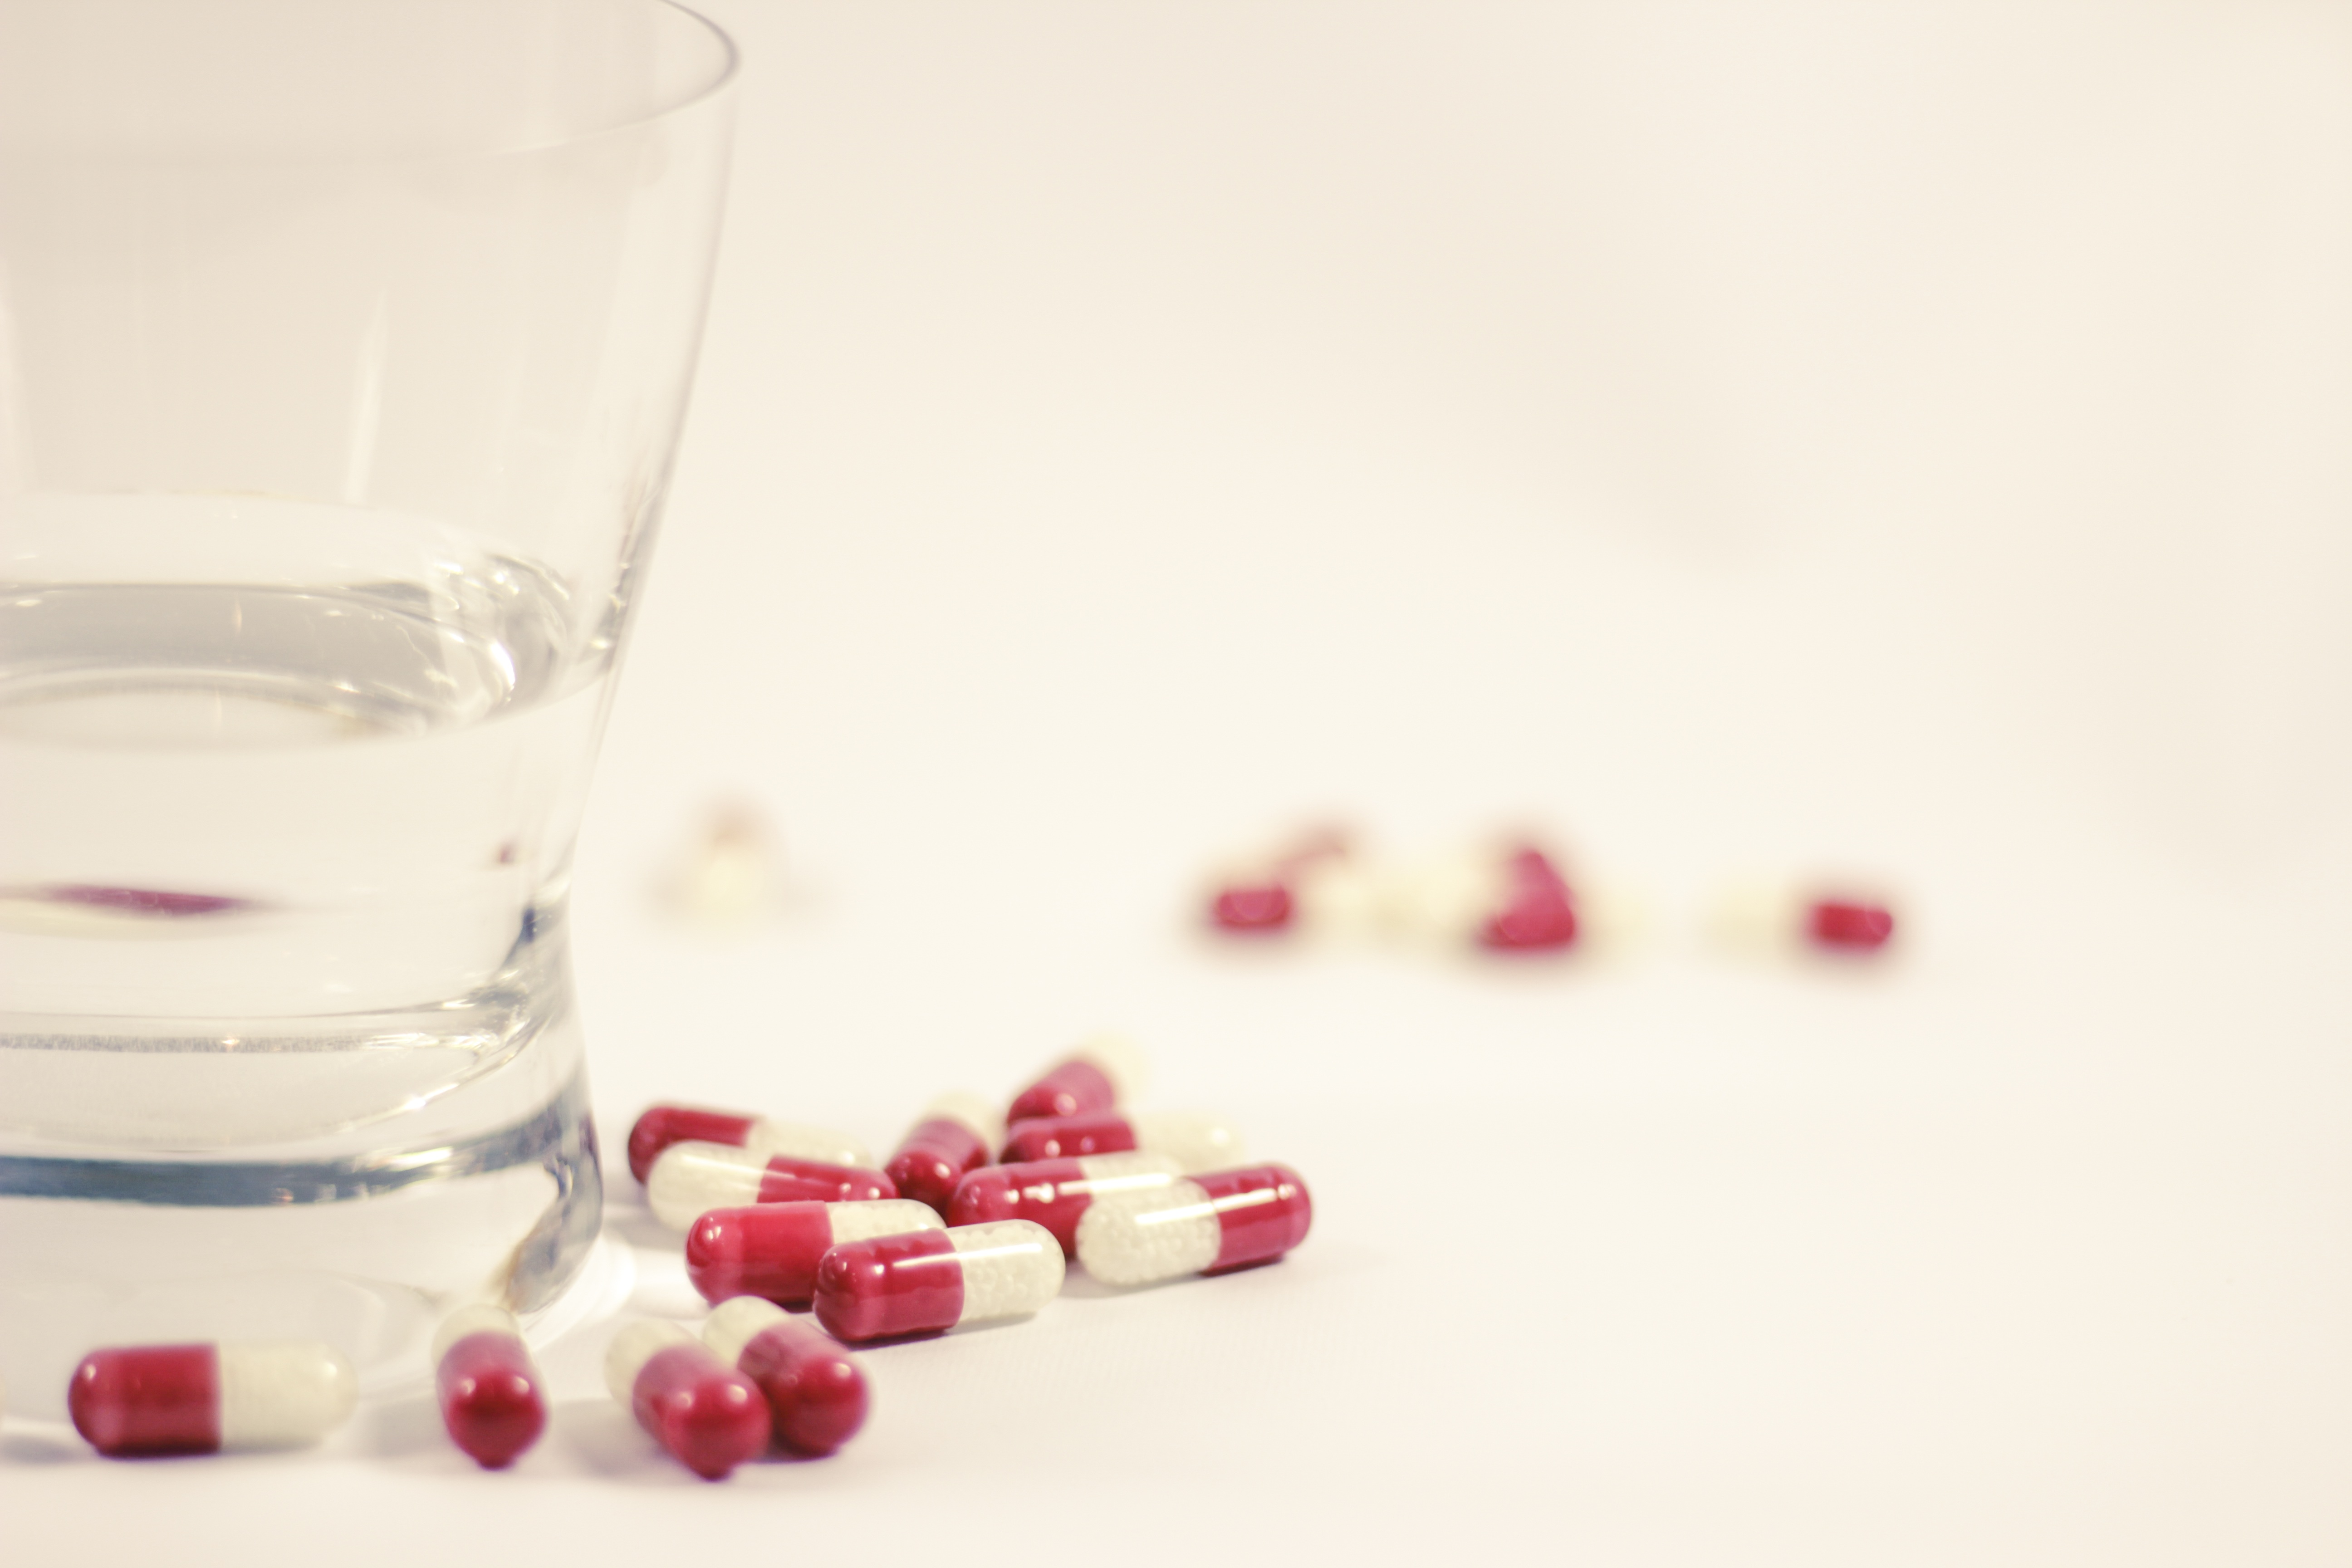
water, cold, glass, cup, food, produce, macro, drink, bottle, death, healthy, heal, pharmacy, drug, prescription, tablets, medical, sick, cure, drink water, dose, the hand, treat yourself, get sick, the disease, overdose, pharmacological, pharmacologist, placebo, druggy